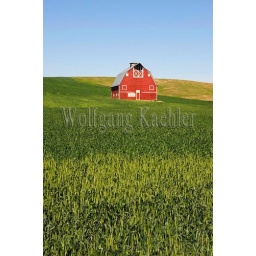
Usa, washington state, palouse, red barn in wheat field